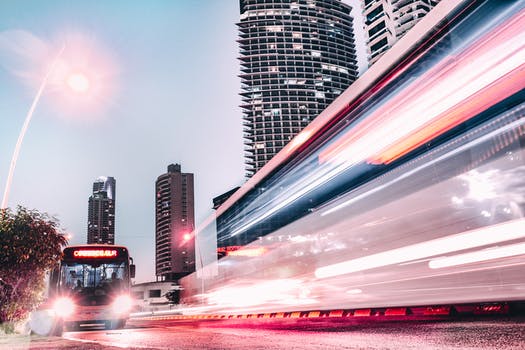
Label: No Watermark